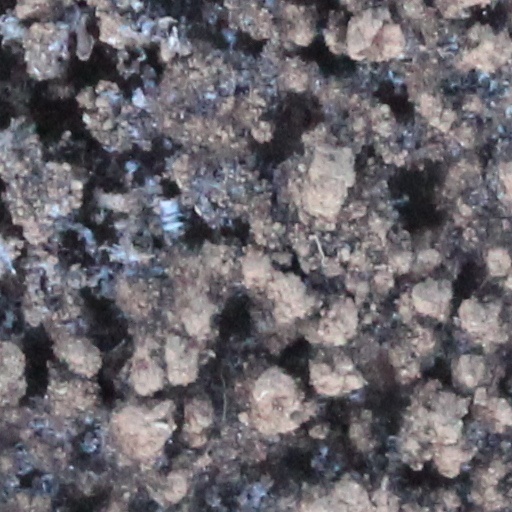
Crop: wheat